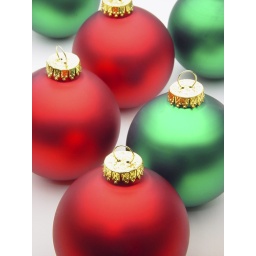
Assortment of decorative Christmas tree ornaments arranged against a white background